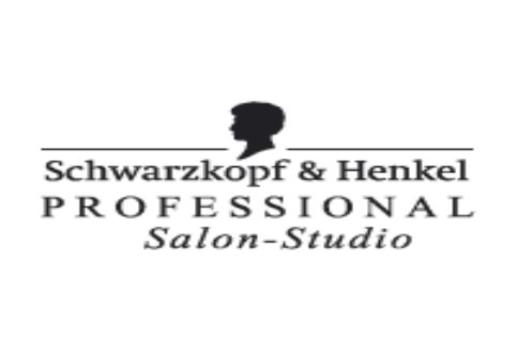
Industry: Necessities